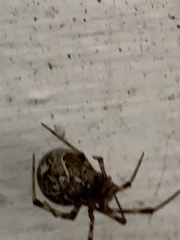
Species: Parasteatoda_tepidariorum